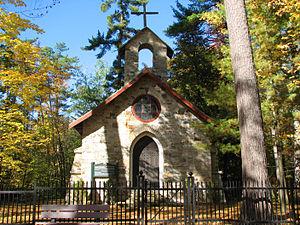
Chapelle funéraire Louis-Joseph-Papineau, Montebello, Québec, Canada
Cet article recense les lieux patrimoniaux de l'Outaouais inscrit au répertoire des lieux patrimoniaux du Canada, qu'ils soient de niveau provincial, fédéral ou municipal.
Louis-Joseph Papineau, né le 7 octobre 1786 à Montréal et mort le 23 septembre 1871 à Montebello, est un homme politique, avocat et seigneur de La Petite-Nation. Il est le fils de Joseph Papineau, le beau-père de Napoléon Bourassa et le grand-père du journaliste Henri Bourassa.
La chapelle funéraire Louis-Joseph-Papineau est un monument funéraire située à Montebello au Québec. Cet petit édifice de style néogothique a été construit entre 1853 et 1855 et reconstruite en 1935. Elle abrite la sépulture de 11 membres de la famille de Louis-Joseph Papineau, seigneur de la Petite-Nation et homme politique.